Military Institute of the Ministry of Defense of Turkmenistan

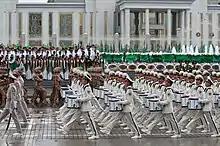
The corps of drums of the Berdimuhamed Annayev 1st Specialized Military School.

The structure of the Military Institute of the Ministry of Defense of Turkmenistan includes 3 secondary specialized military schools: